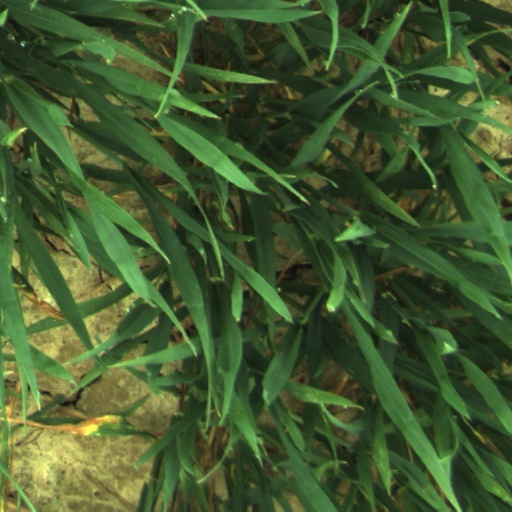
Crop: wheat